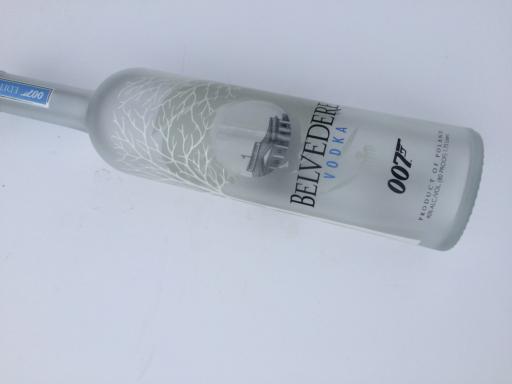
Waste category: glass